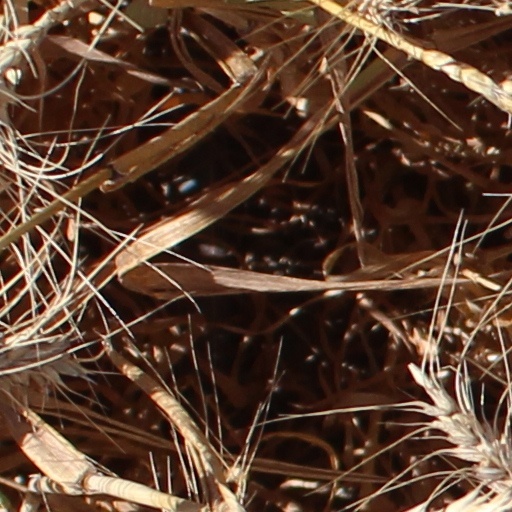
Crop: wheat